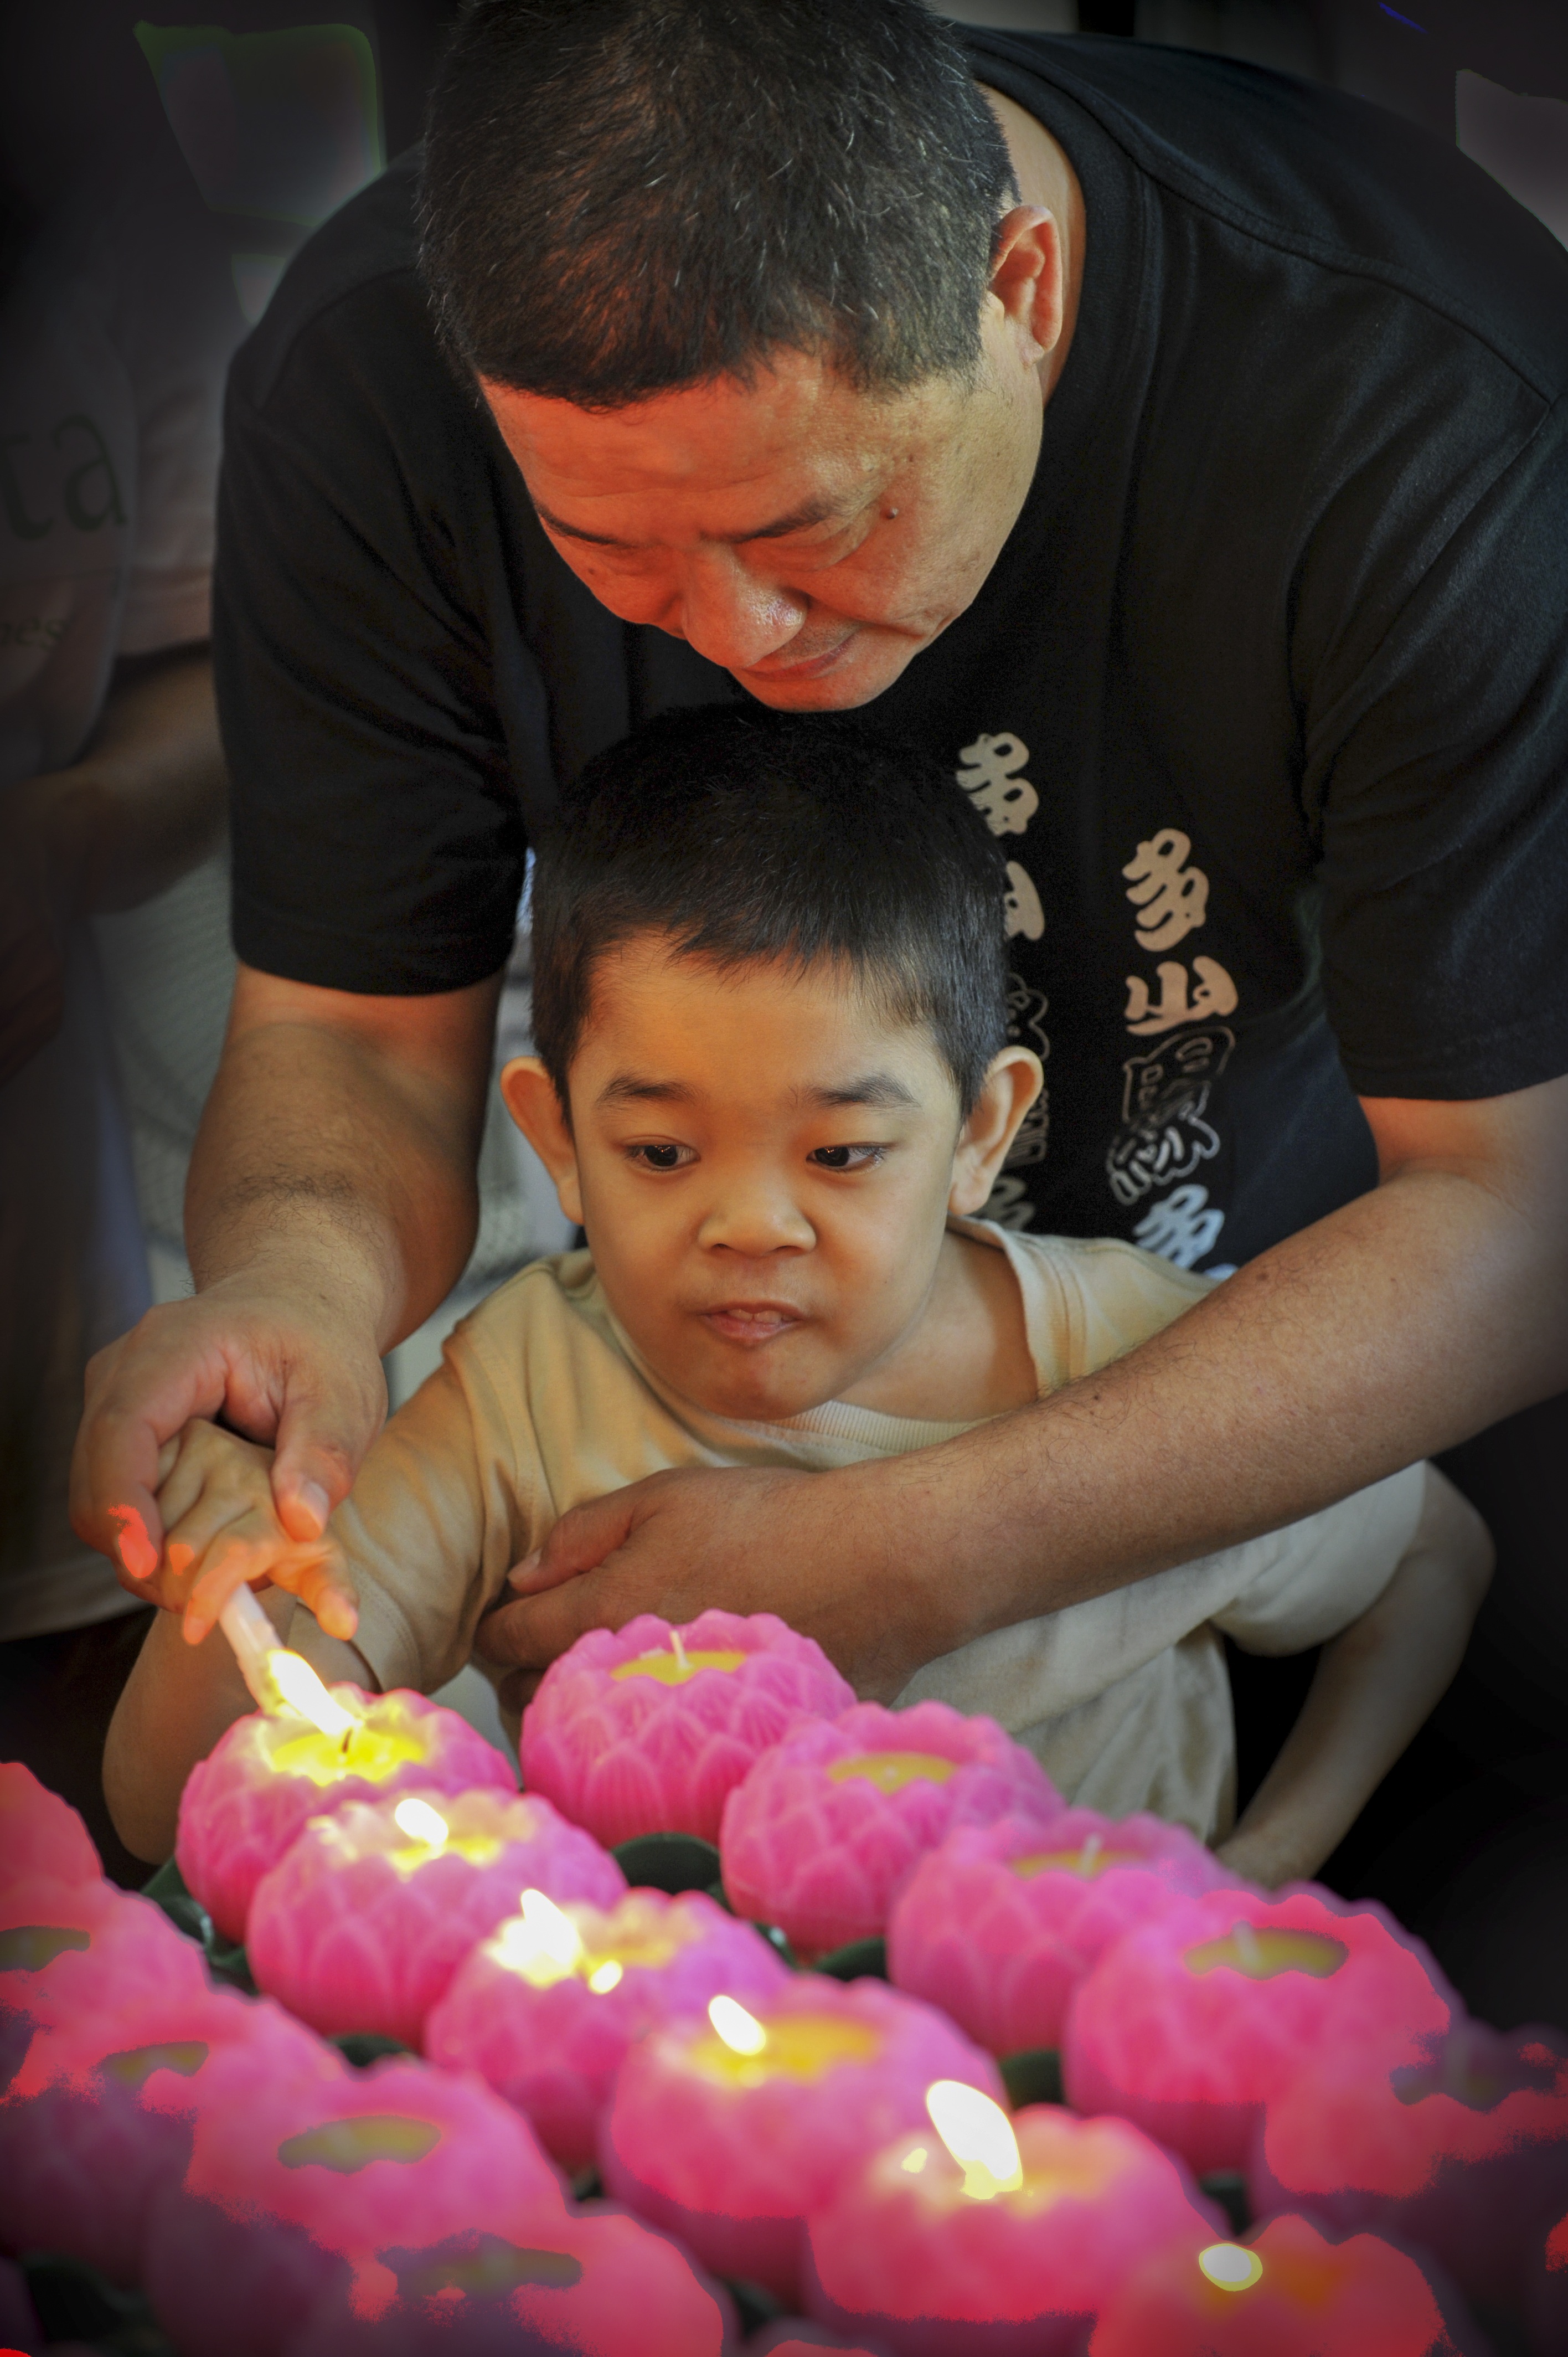
man, person, light, people, celebration, buddhist, buddhism, religion, child, candle, spiritual, infant, toddler, party, skin, hope, candlelight, lighting candles, making aspiration, autistic child, mentally handicapped child